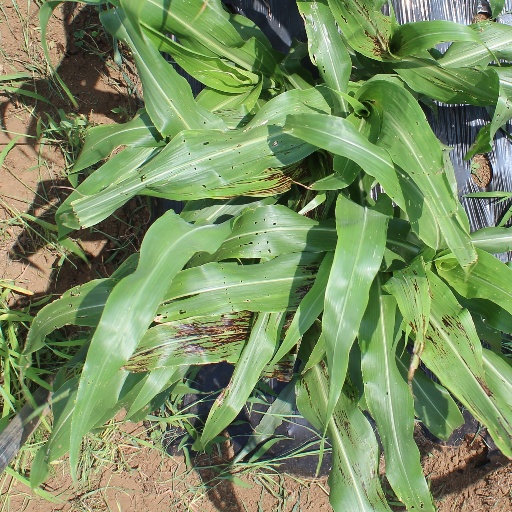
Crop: sorghum